Shepherd Neolithic

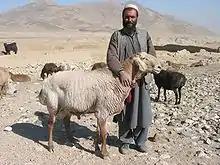
A shepherd with sheep on a mountainside. Sheep were among the first animals to be domesticated by humankind; the domestication date is estimated to fall between nine and eleven thousand years ago in Mesopotamia.Henri Fleisch suggested that the Shepherd Neolithic industry could have been used by nomadic shepherds.

Shepherd Neolithic material can be found dispersed over a wide area of the north Beqaa Valley in low concentrations. M. Billaux and Henri Fleisch suggested that the flints were of a higher quality than the brittle flint in the nearby conglomerates indicating origin from elsewhere. Three groups of flint could be determined; light brown, red-brown and that varied but was usually grey-chocolate that was distinguished with a radiant "desert shine". Characteristics of the industry include smallness in size, commonly between 2.5 cm and 4 cm and frequently being quite thick, unlike geometric microliths. The small number of tools within the assemblage is another distinguishable characteristic, including short denticulated or notched blades, end scrapers, transverse racloirs on thin flakes and borers with strong points. They also display a lack of recognizable typology although Levallois technique was occasionally observed to have been used. They also show signs of having been heavily worked with cores being re-used and turned into scrapers. Fleisch suggested the industry was Epipaleolithic as it is evidently not Paleolithic, Mesolithic or even Pottery Neolithic. He further suggested that the industry could have been used by nomadic shepherds.